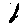
Label: 1